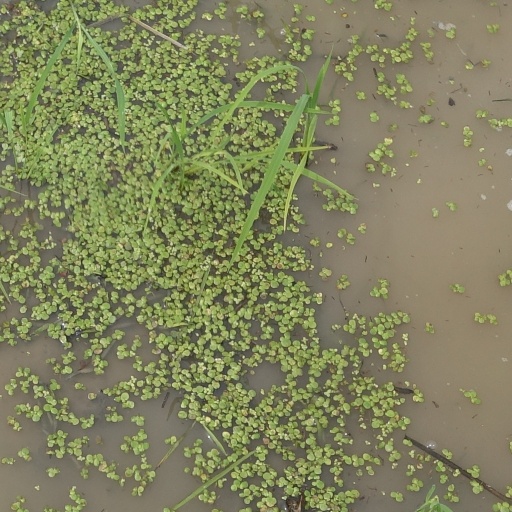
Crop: rice